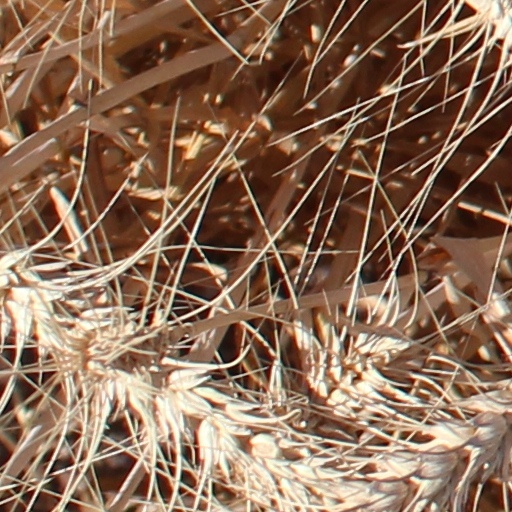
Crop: wheat